List of San Francisco 49ers head coaches

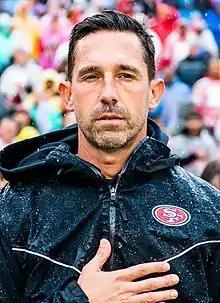
Kyle Shanahan, the current head coach of the San Francisco 49ers.

There have been 19 head coaches in the history of the San Francisco 49ers professional football franchise. The San Francisco 49ers franchise was formed in 1946 as a charter member of the All-America Football Conference (AAFC) before joining the National Football League (NFL) in 1950 after the AAFC merger with the NFL. Buck Shaw became the first head coach of the 49ers in 1946, serving for nine seasons—four in the AAFC and five in the NFL. He coached a number of future College and Pro Football Hall of Famers, such as Frankie Albert, Joe Perry, Leo Nomellini, Y. A. Tittle, Bob St. Clair and Hugh McElhenny.